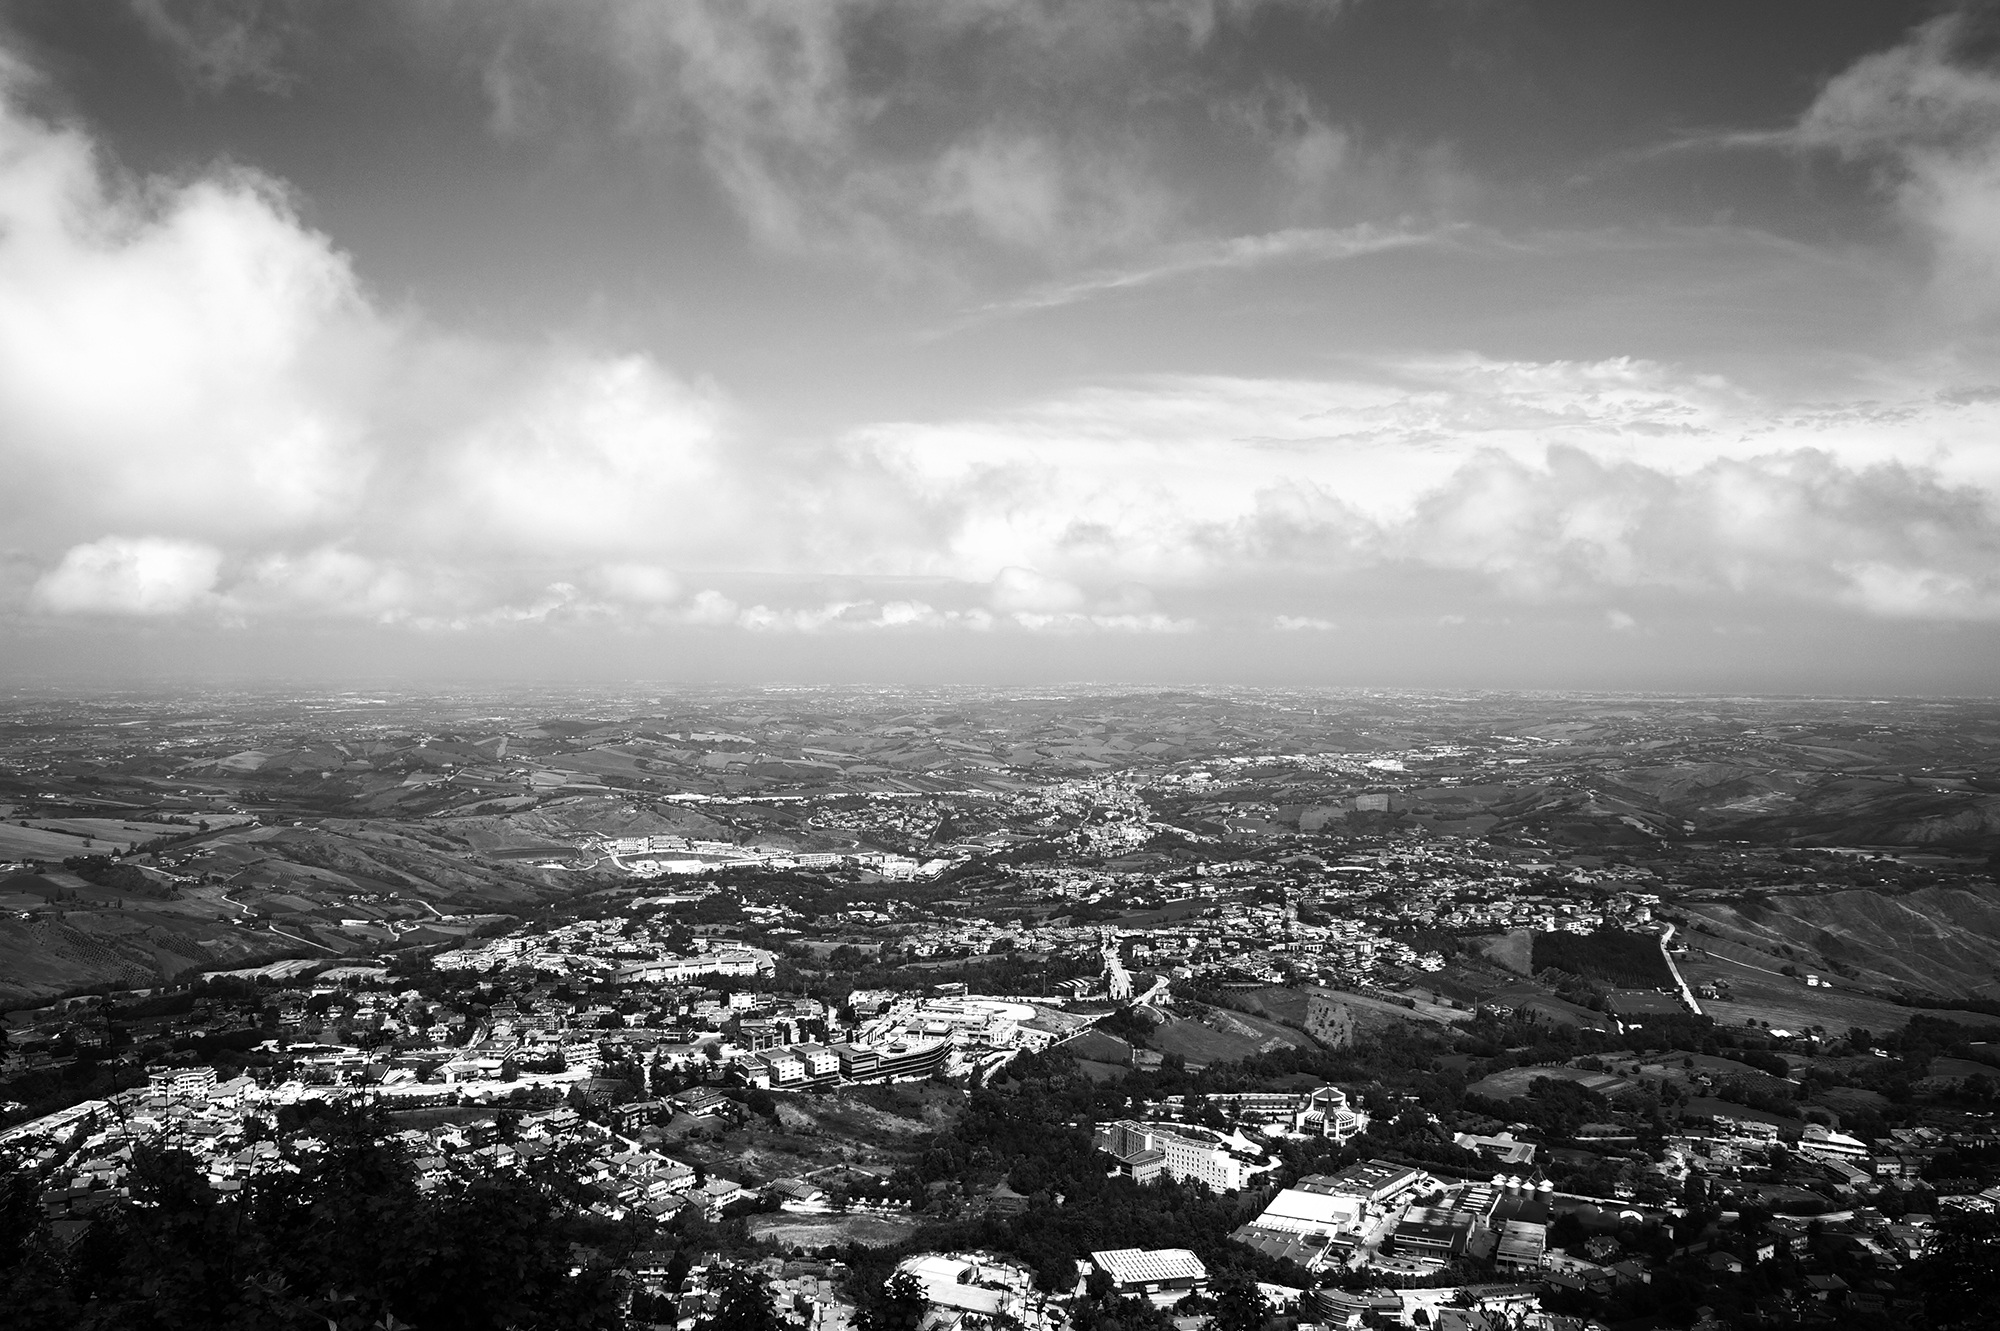
landscape, rock, horizon, mountain, snow, cloud, black and white, sky, photography, sunlight, hill, panorama, weather, darkness, monochrome, clouds, campaign, aerial photography, meteorological phenomenon, monochrome photography, atmospheric phenomenon, atmosphere of earth, mountainous landforms, urban fabric